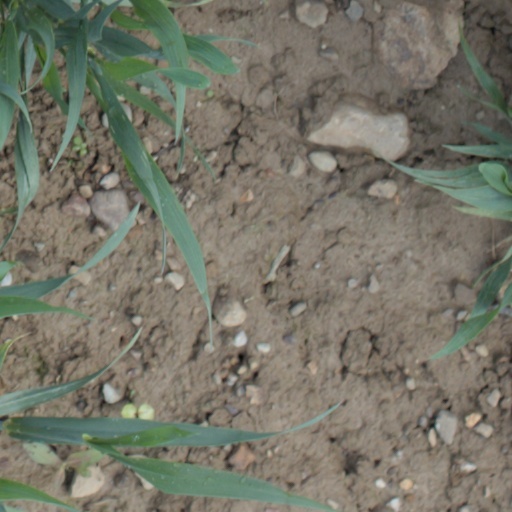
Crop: wheat